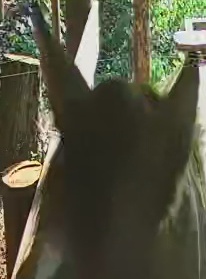
Face region: ears (position_of_ears)
Pain indicator: moderately_present